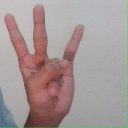
अक्षर: क्ष